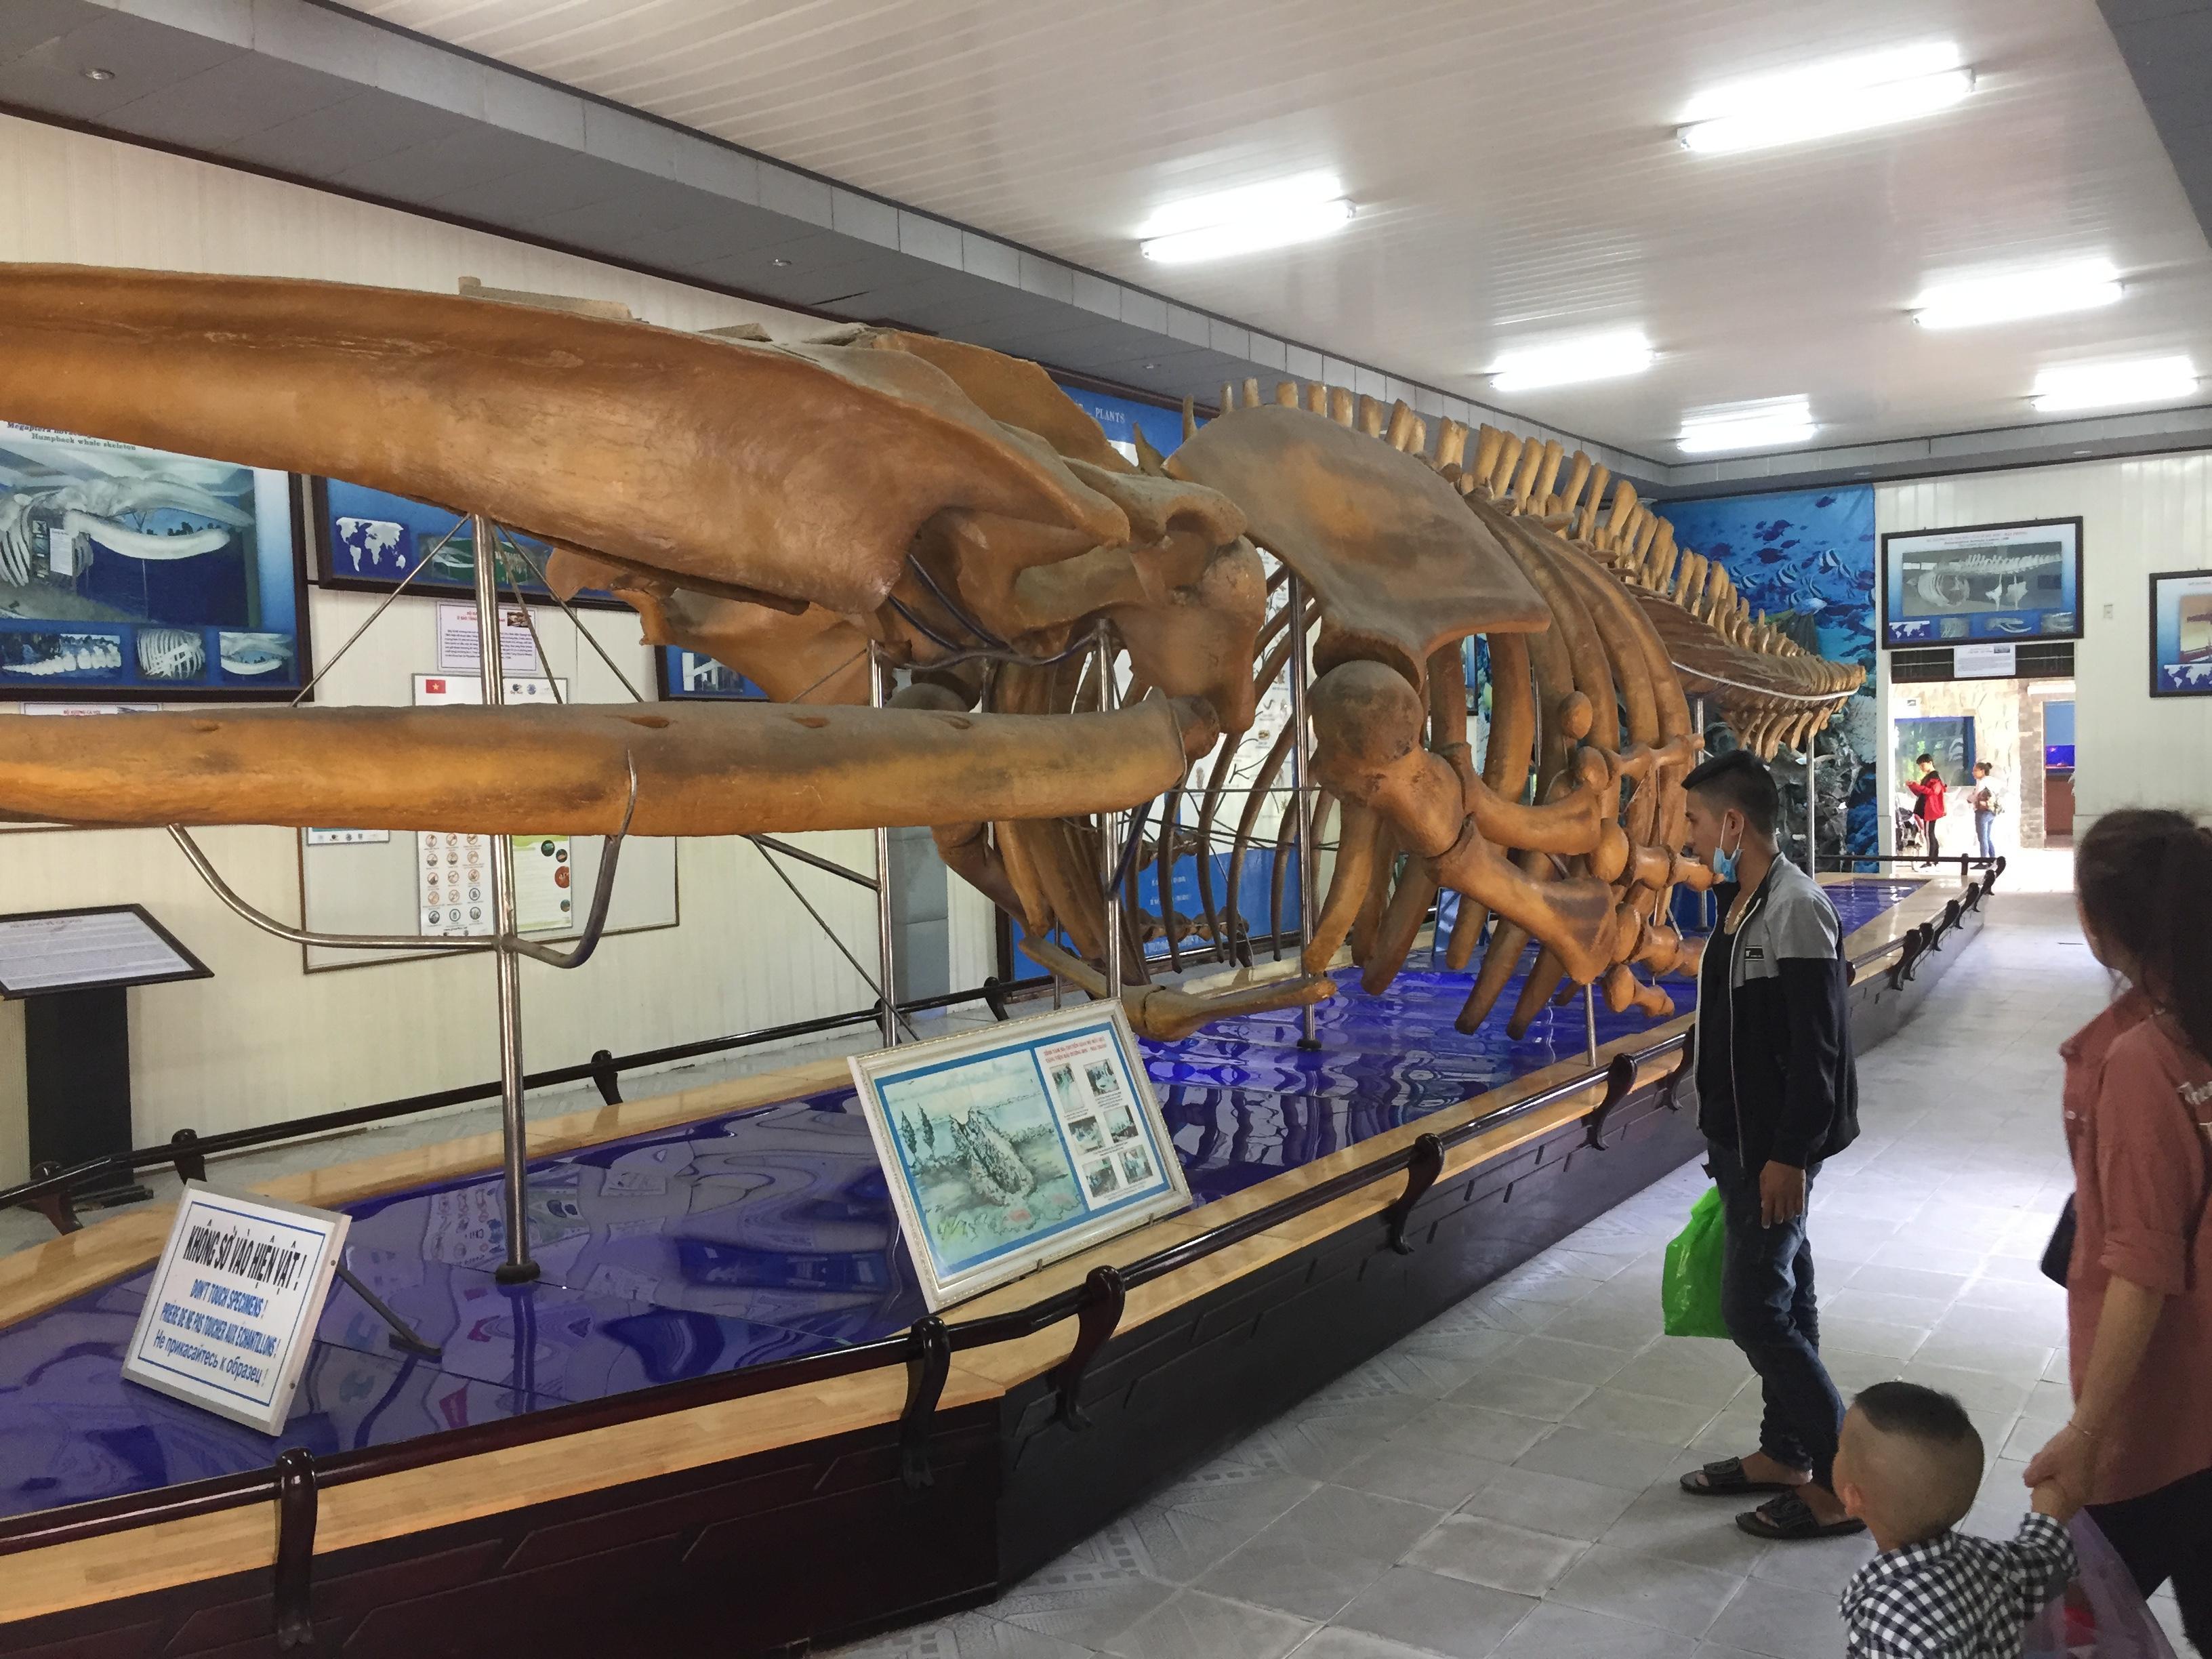
có một vài người đang tham quan ở khu vực trưng bày bộ xương